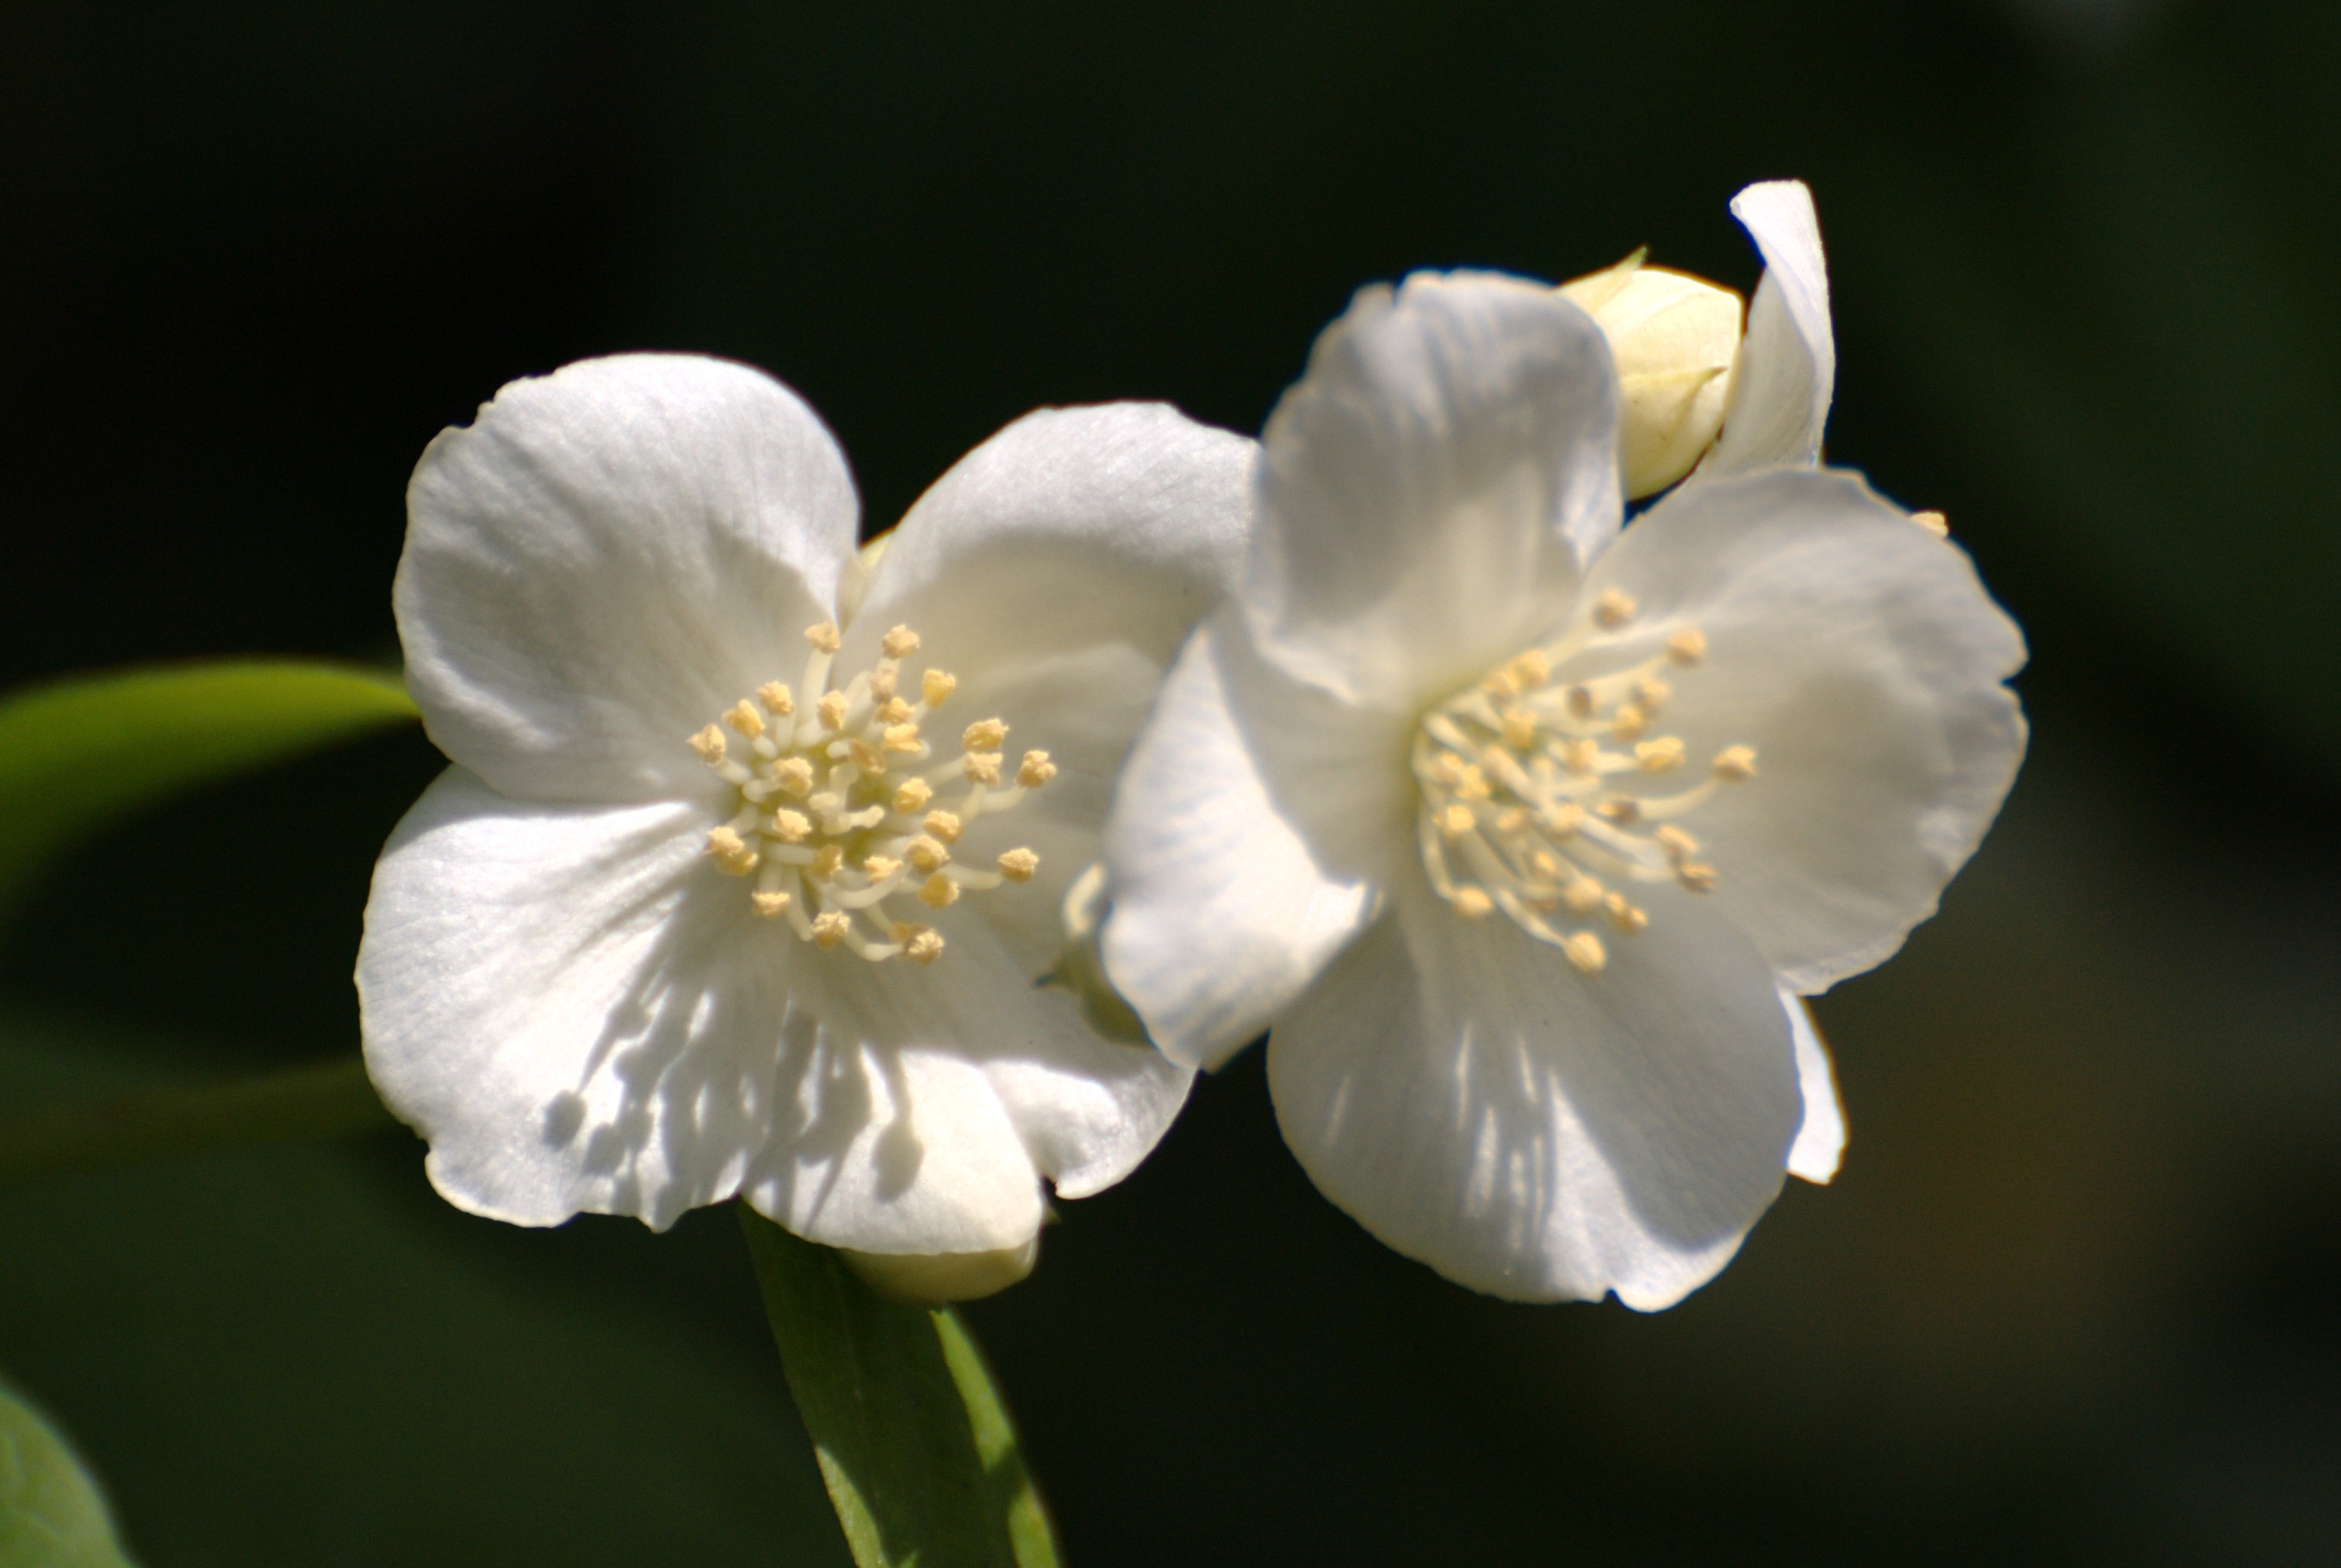
nature, blossom, plant, photography, flower, petal, bloom, produce, botany, blooming, nikon, flora, wildflower, close up, d80, fabulous, nikond80, bej, auniverseofflowers, awesomeblossoms, macro photography, jasmine, jasmin, jazm n, gelsomino, jasmineiro, flowering plant, plant stem, land plant